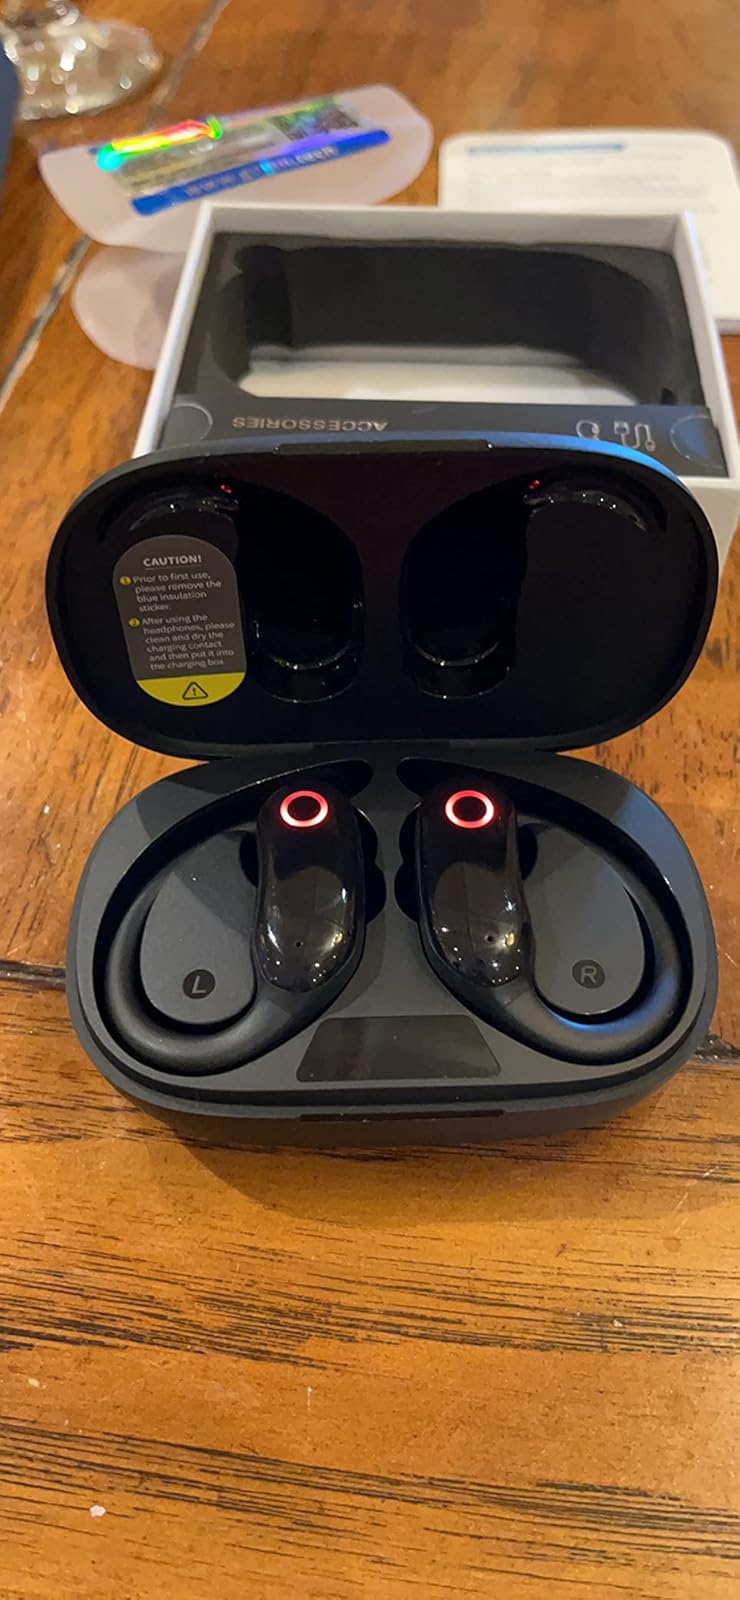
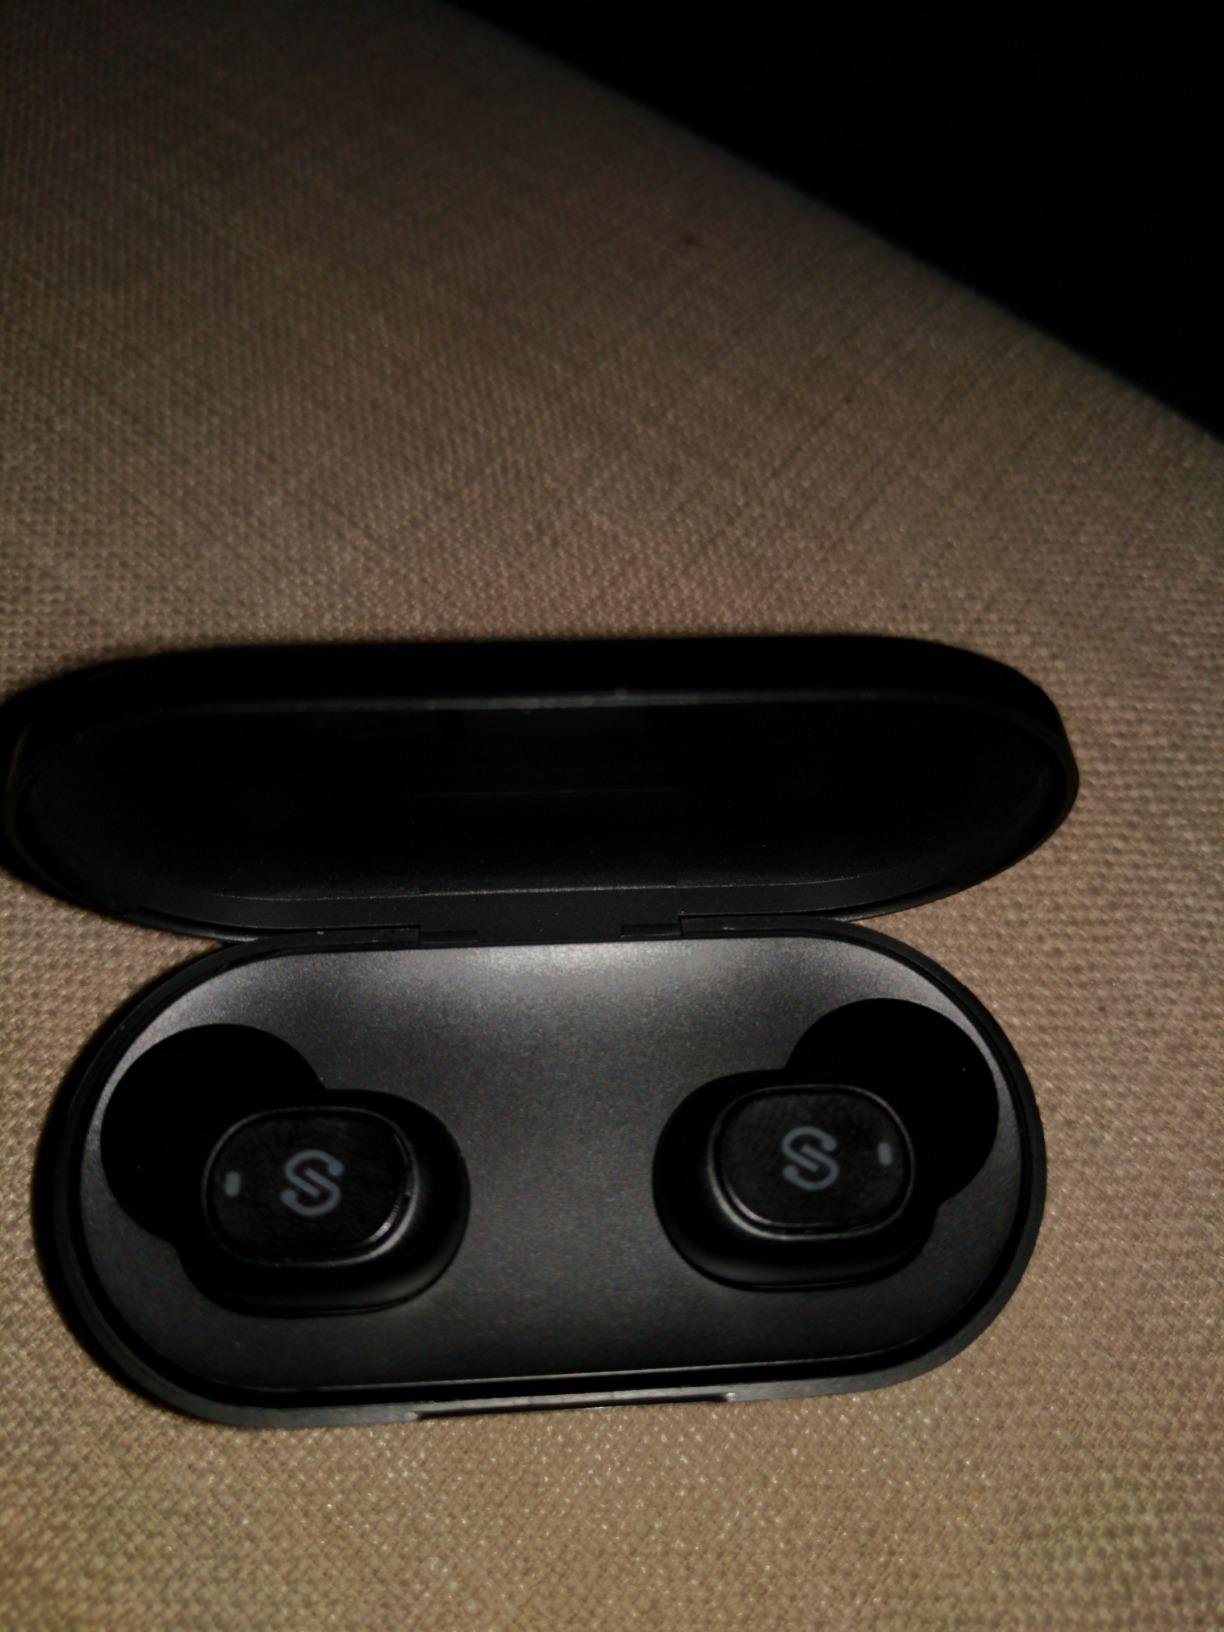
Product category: earbuds
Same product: no